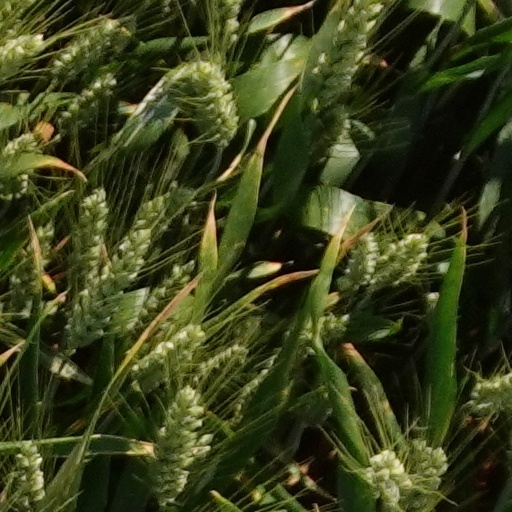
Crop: wheat